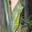
Label: caterpillar